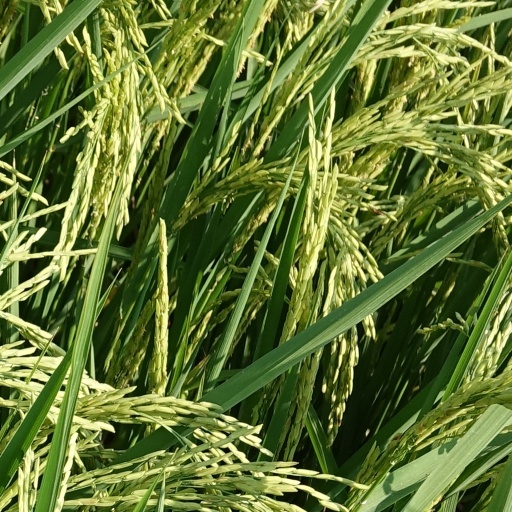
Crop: rice